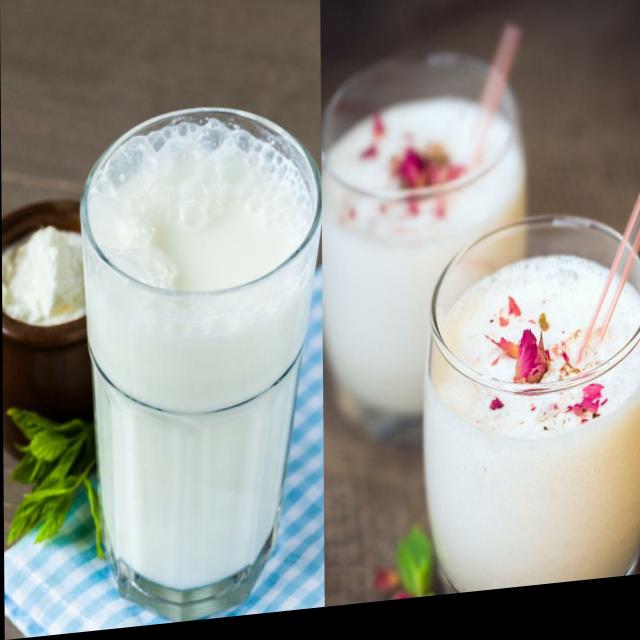
Dish: lassi